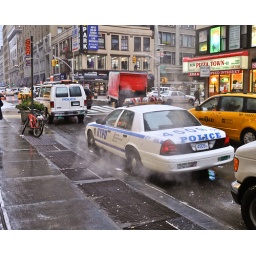
NYPD squad car and police van in the heavy rain.